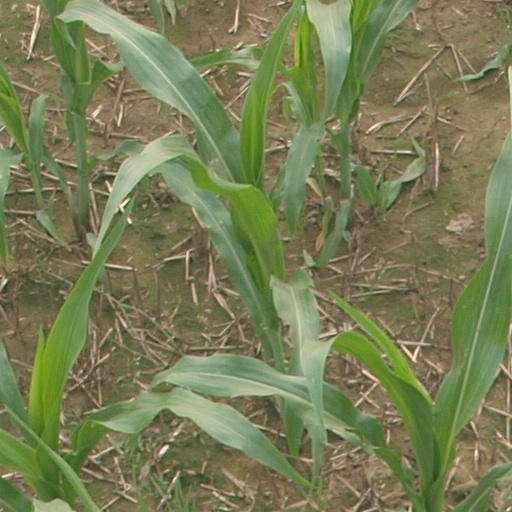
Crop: maize; corn